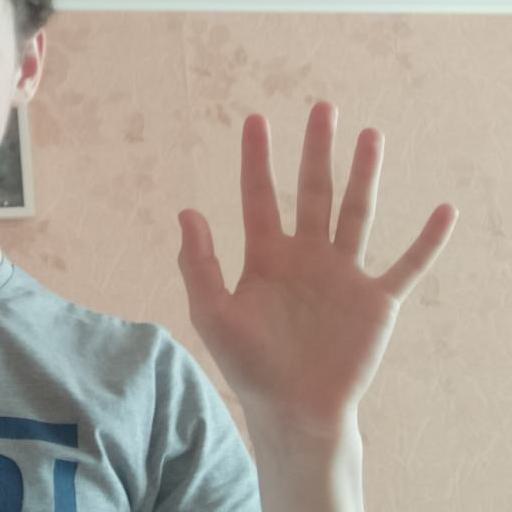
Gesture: palm